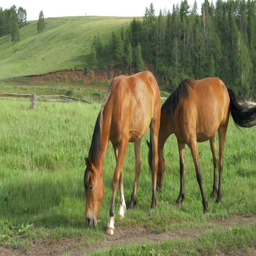
domestic horses graze in a meadow